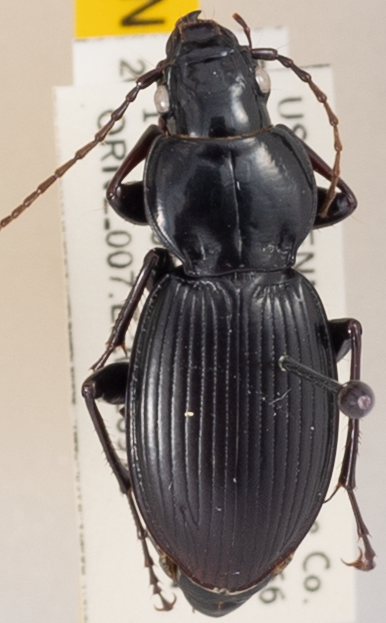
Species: Cyclotrachelus sodalis sodalis
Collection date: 2022-09-14
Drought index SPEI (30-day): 0.3
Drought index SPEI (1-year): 0.39
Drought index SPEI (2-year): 0.594